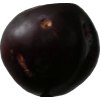
Label: plum